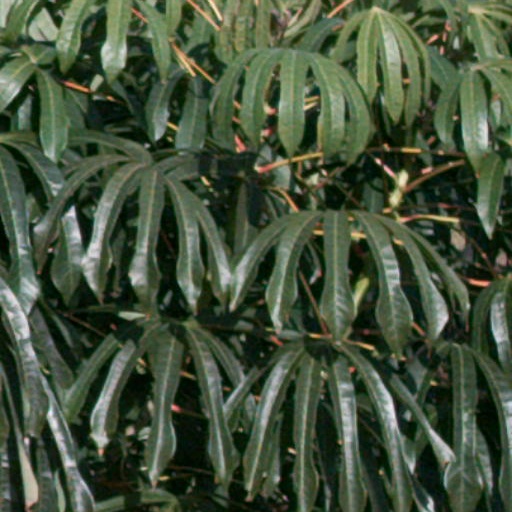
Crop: cassava